International Longshore and Warehouse Union

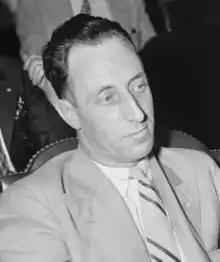
Harry Bridges led the ILWU from 1934 to 1977

Longshoremen on the West Coast ports had either been unorganized or represented by company unions since the years immediately after World War I, when the shipping companies and stevedoring firms had imposed the open shop after a series of failed strikes. Longshoremen in San Francisco, then the major port on the coast, were required to go through a hiring hall operated by a company union, known as the "blue book" system for the color of the union's membership book.